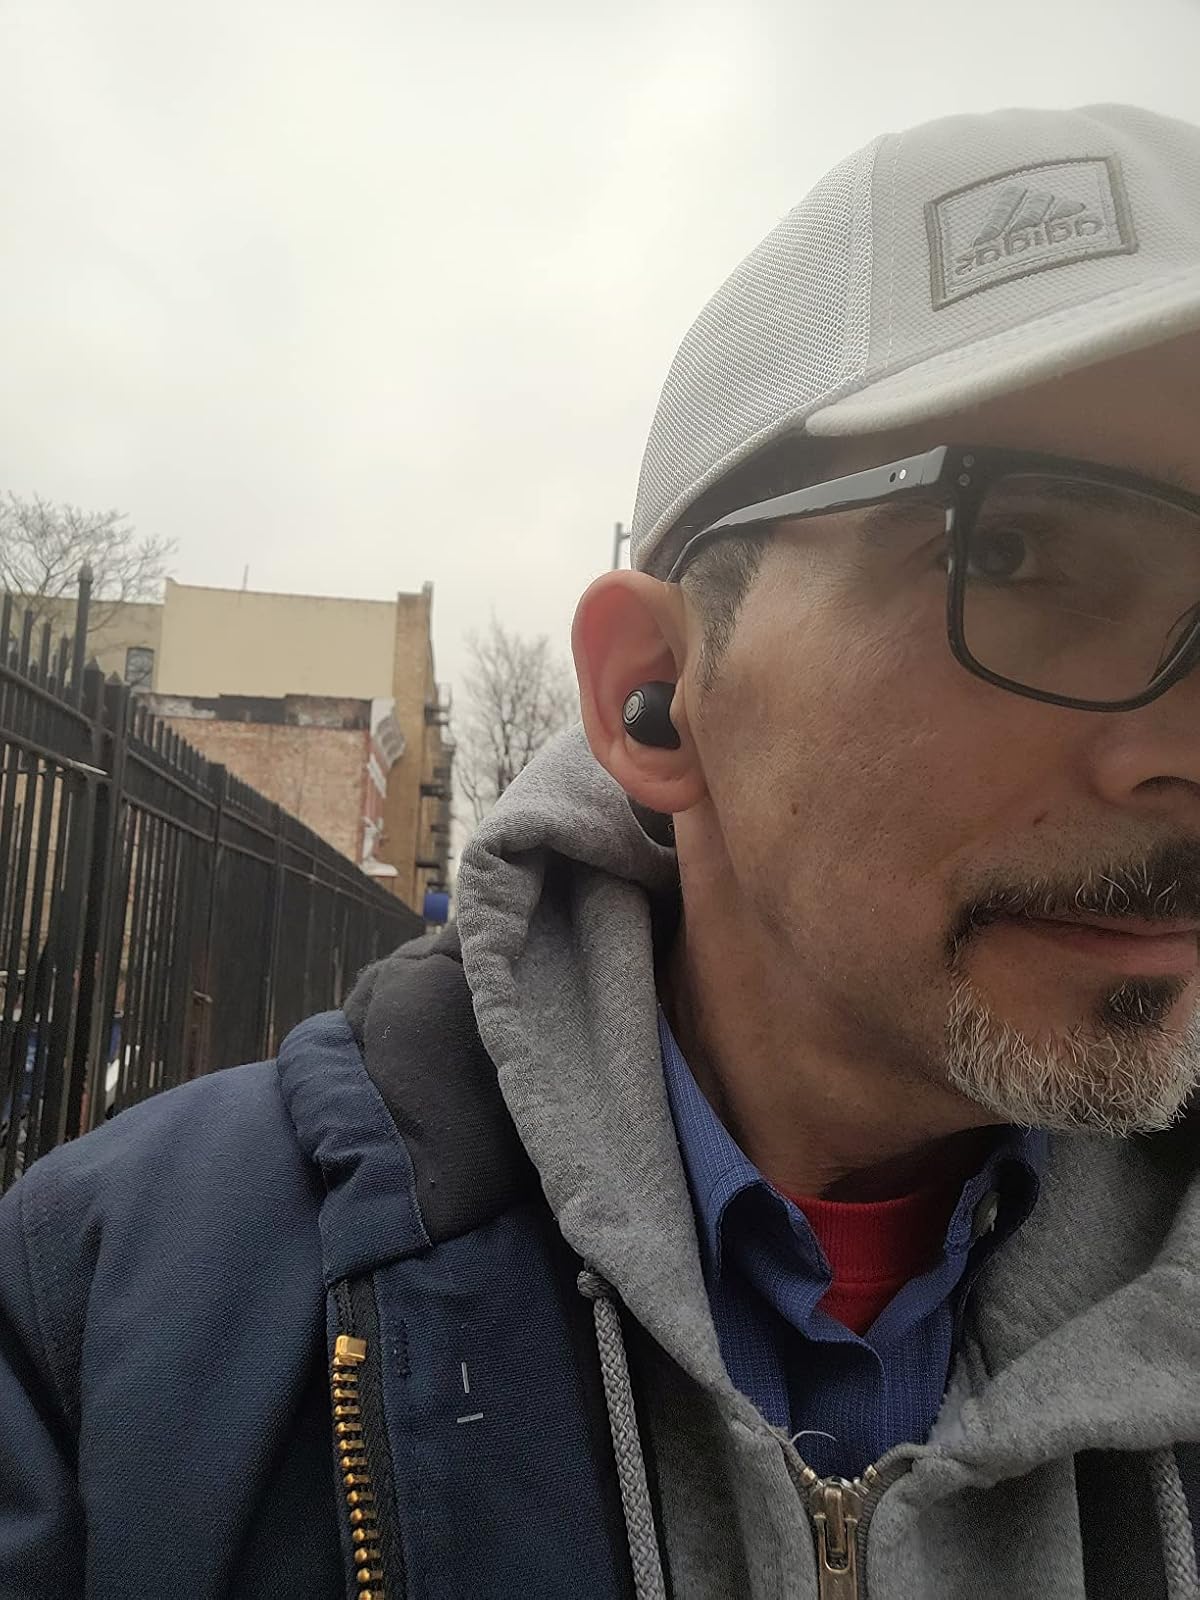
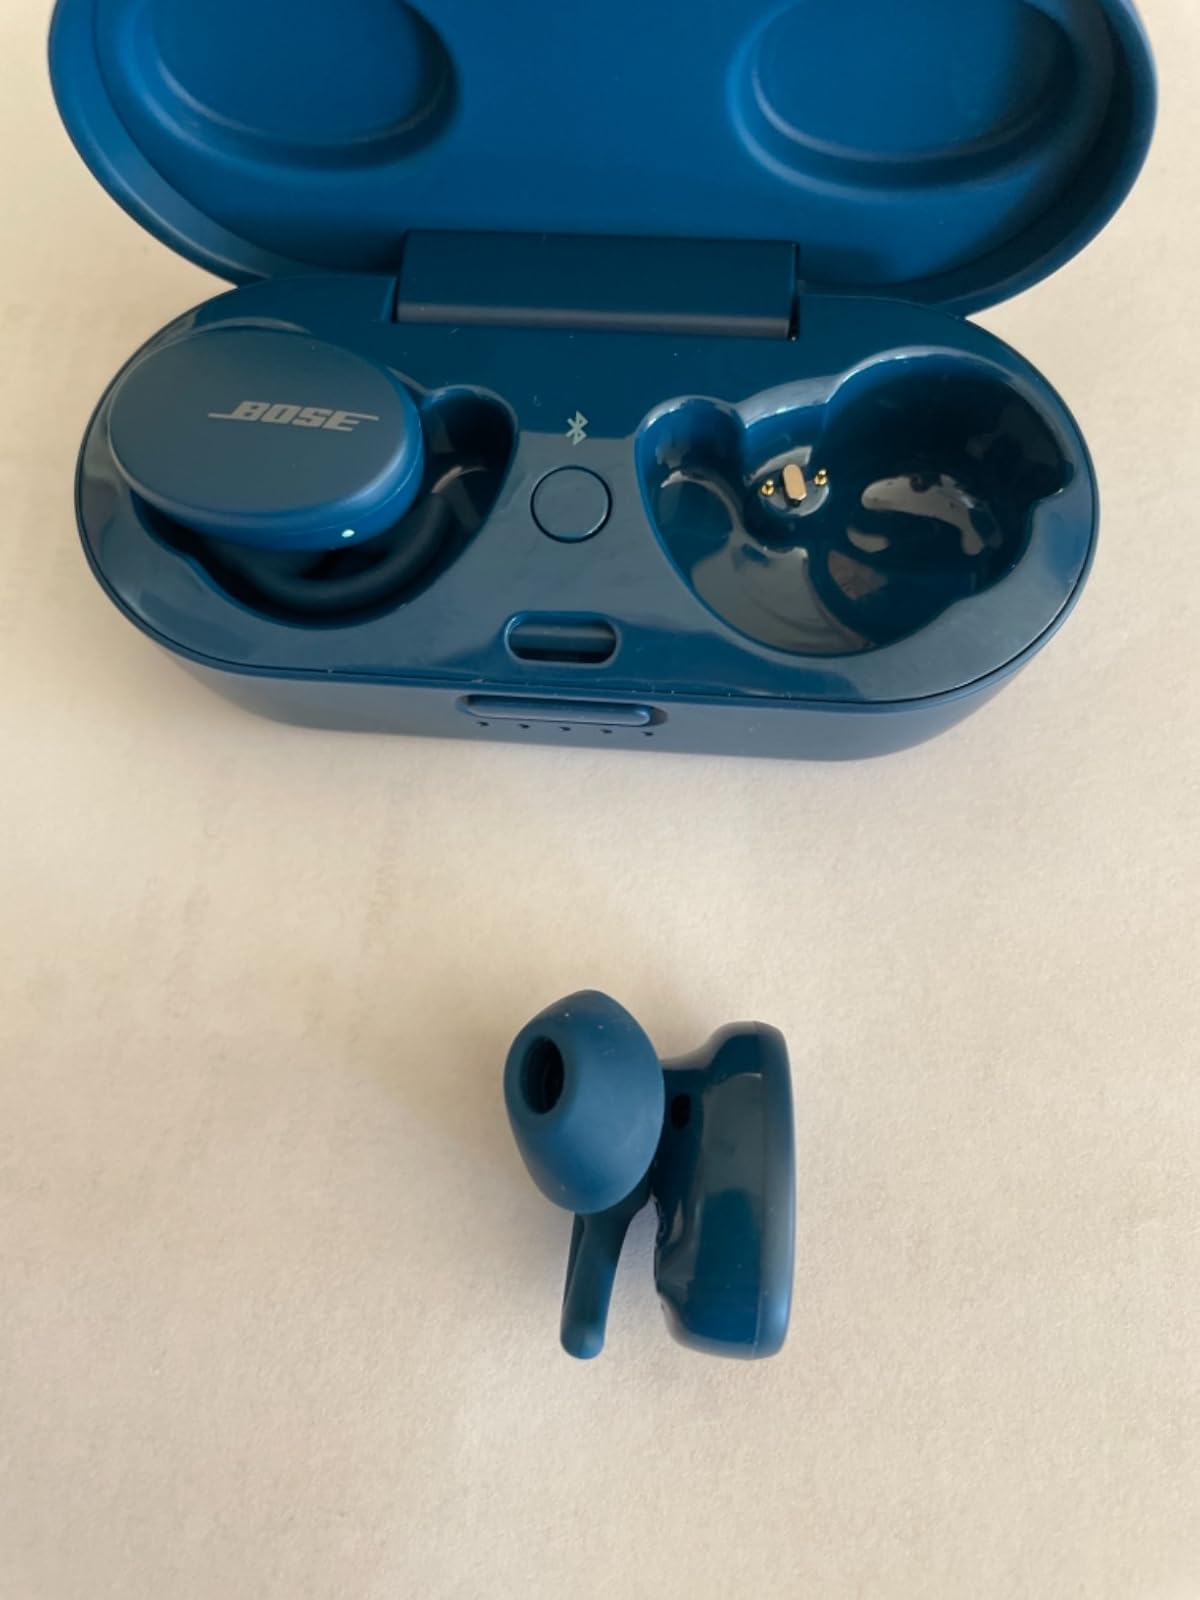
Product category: earbuds
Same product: no